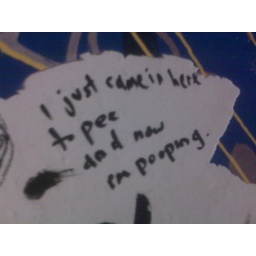
On the bathroom wall in Papalotes. Why do I find this so funny! --Chad